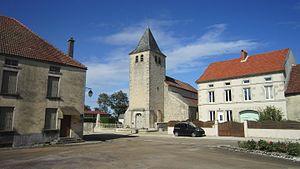
L'église et la place centrale de Marcenay (Côte-d'Or)
Marcenay est une commune française située dans le département de la Côte-d'Or en région Bourgogne-Franche-Comté.